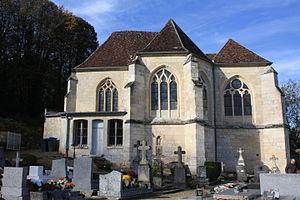
L'église Saint-Jean-Baptiste est une église située à Muret-et-Crouttes, en France.